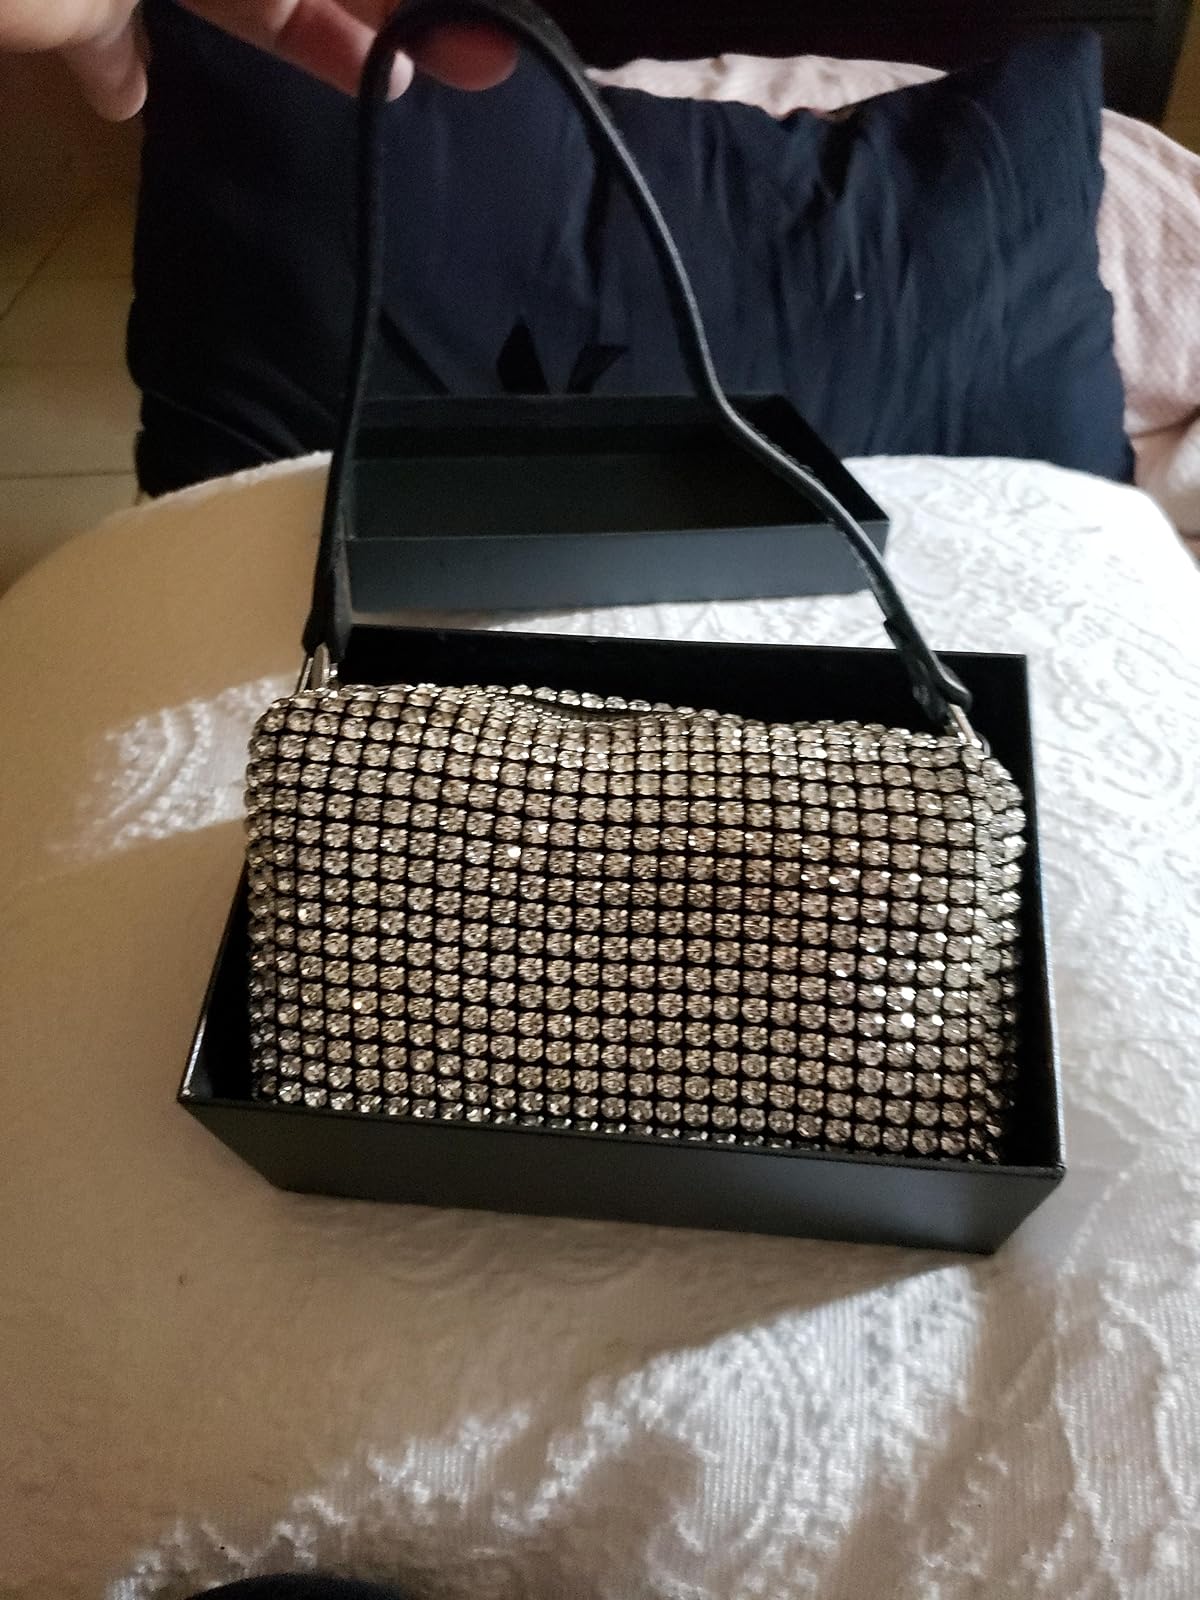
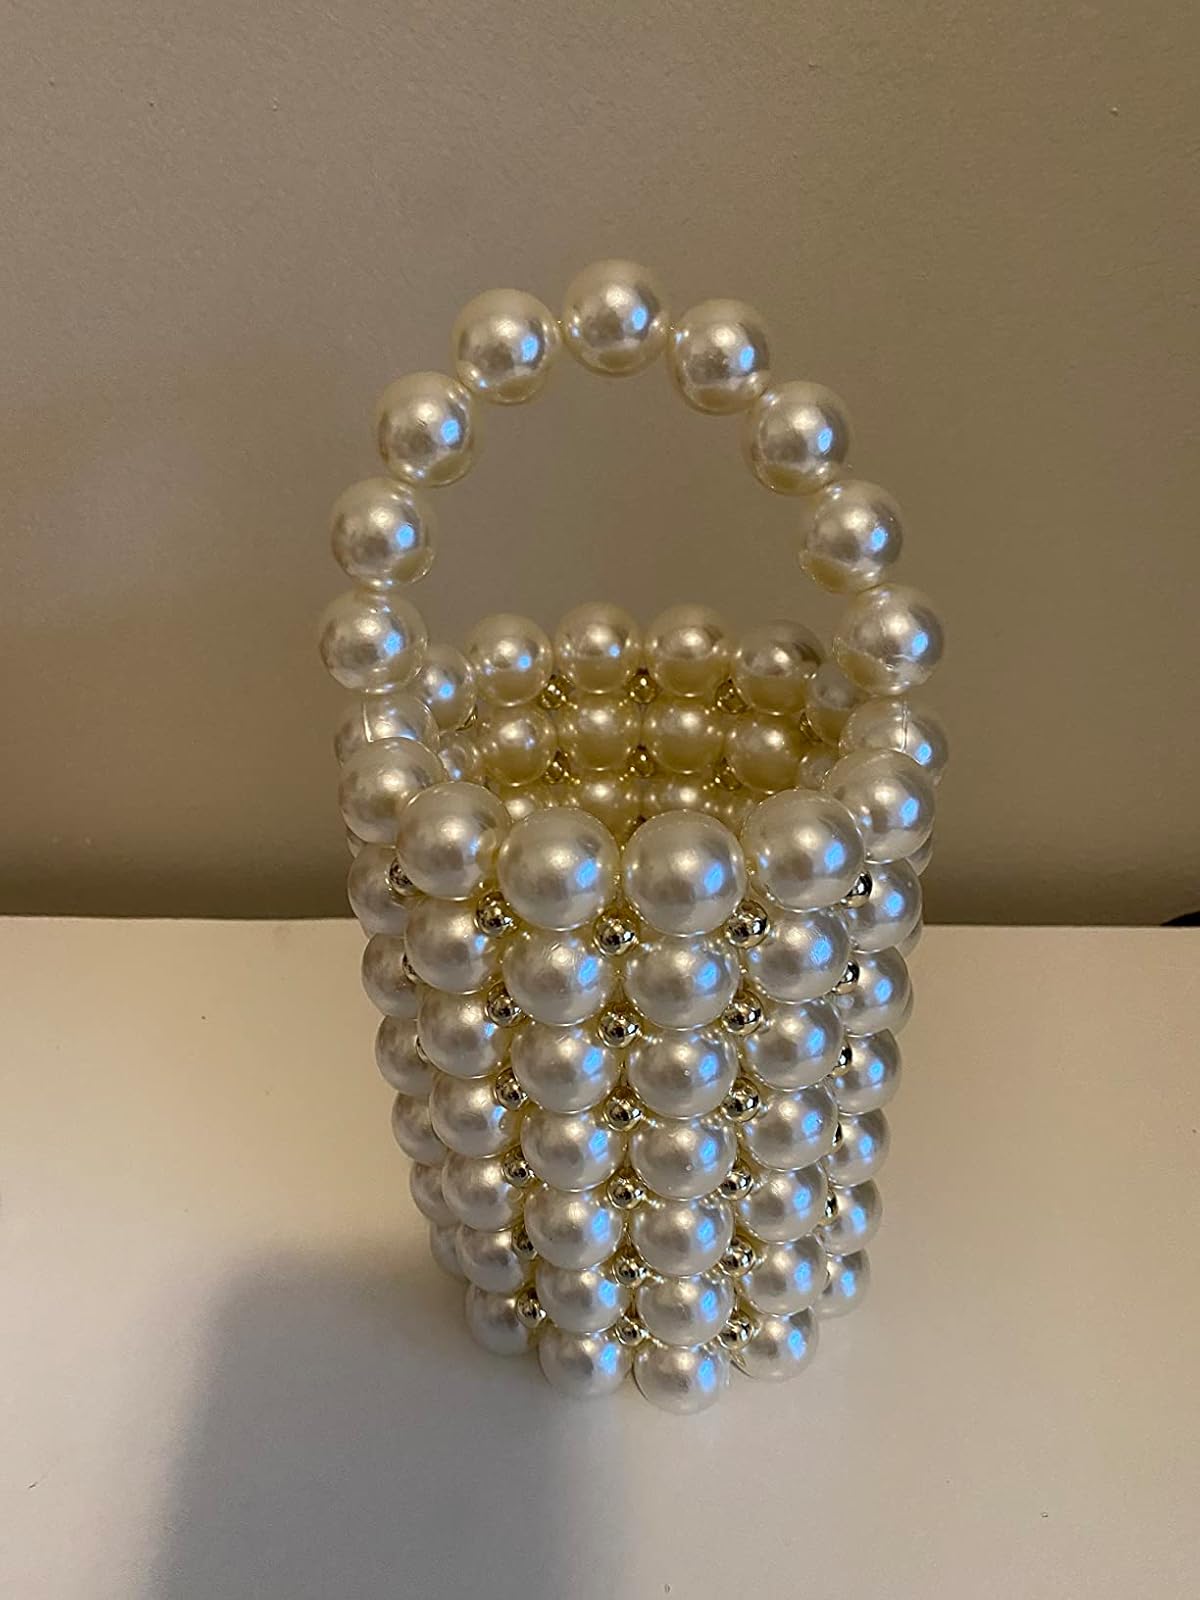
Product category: accessories_handbag
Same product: no